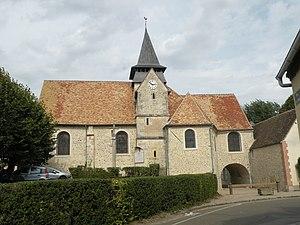
Église Saint-Martin d'Énencourt-Léage
Énencourt-Léage est une commune française située dans le département de l'Oise en région Hauts-de-France.
Cet article recense les monuments historiques de l'ouest de l'Oise, en France.